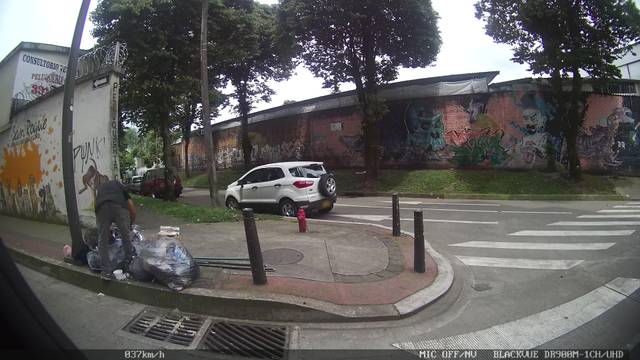
Region: Colombia
Coordinates: 4.809, -75.687